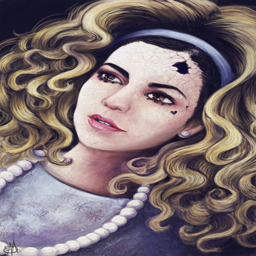
i did this portrait awhile ago , but never felt like posting it until now .